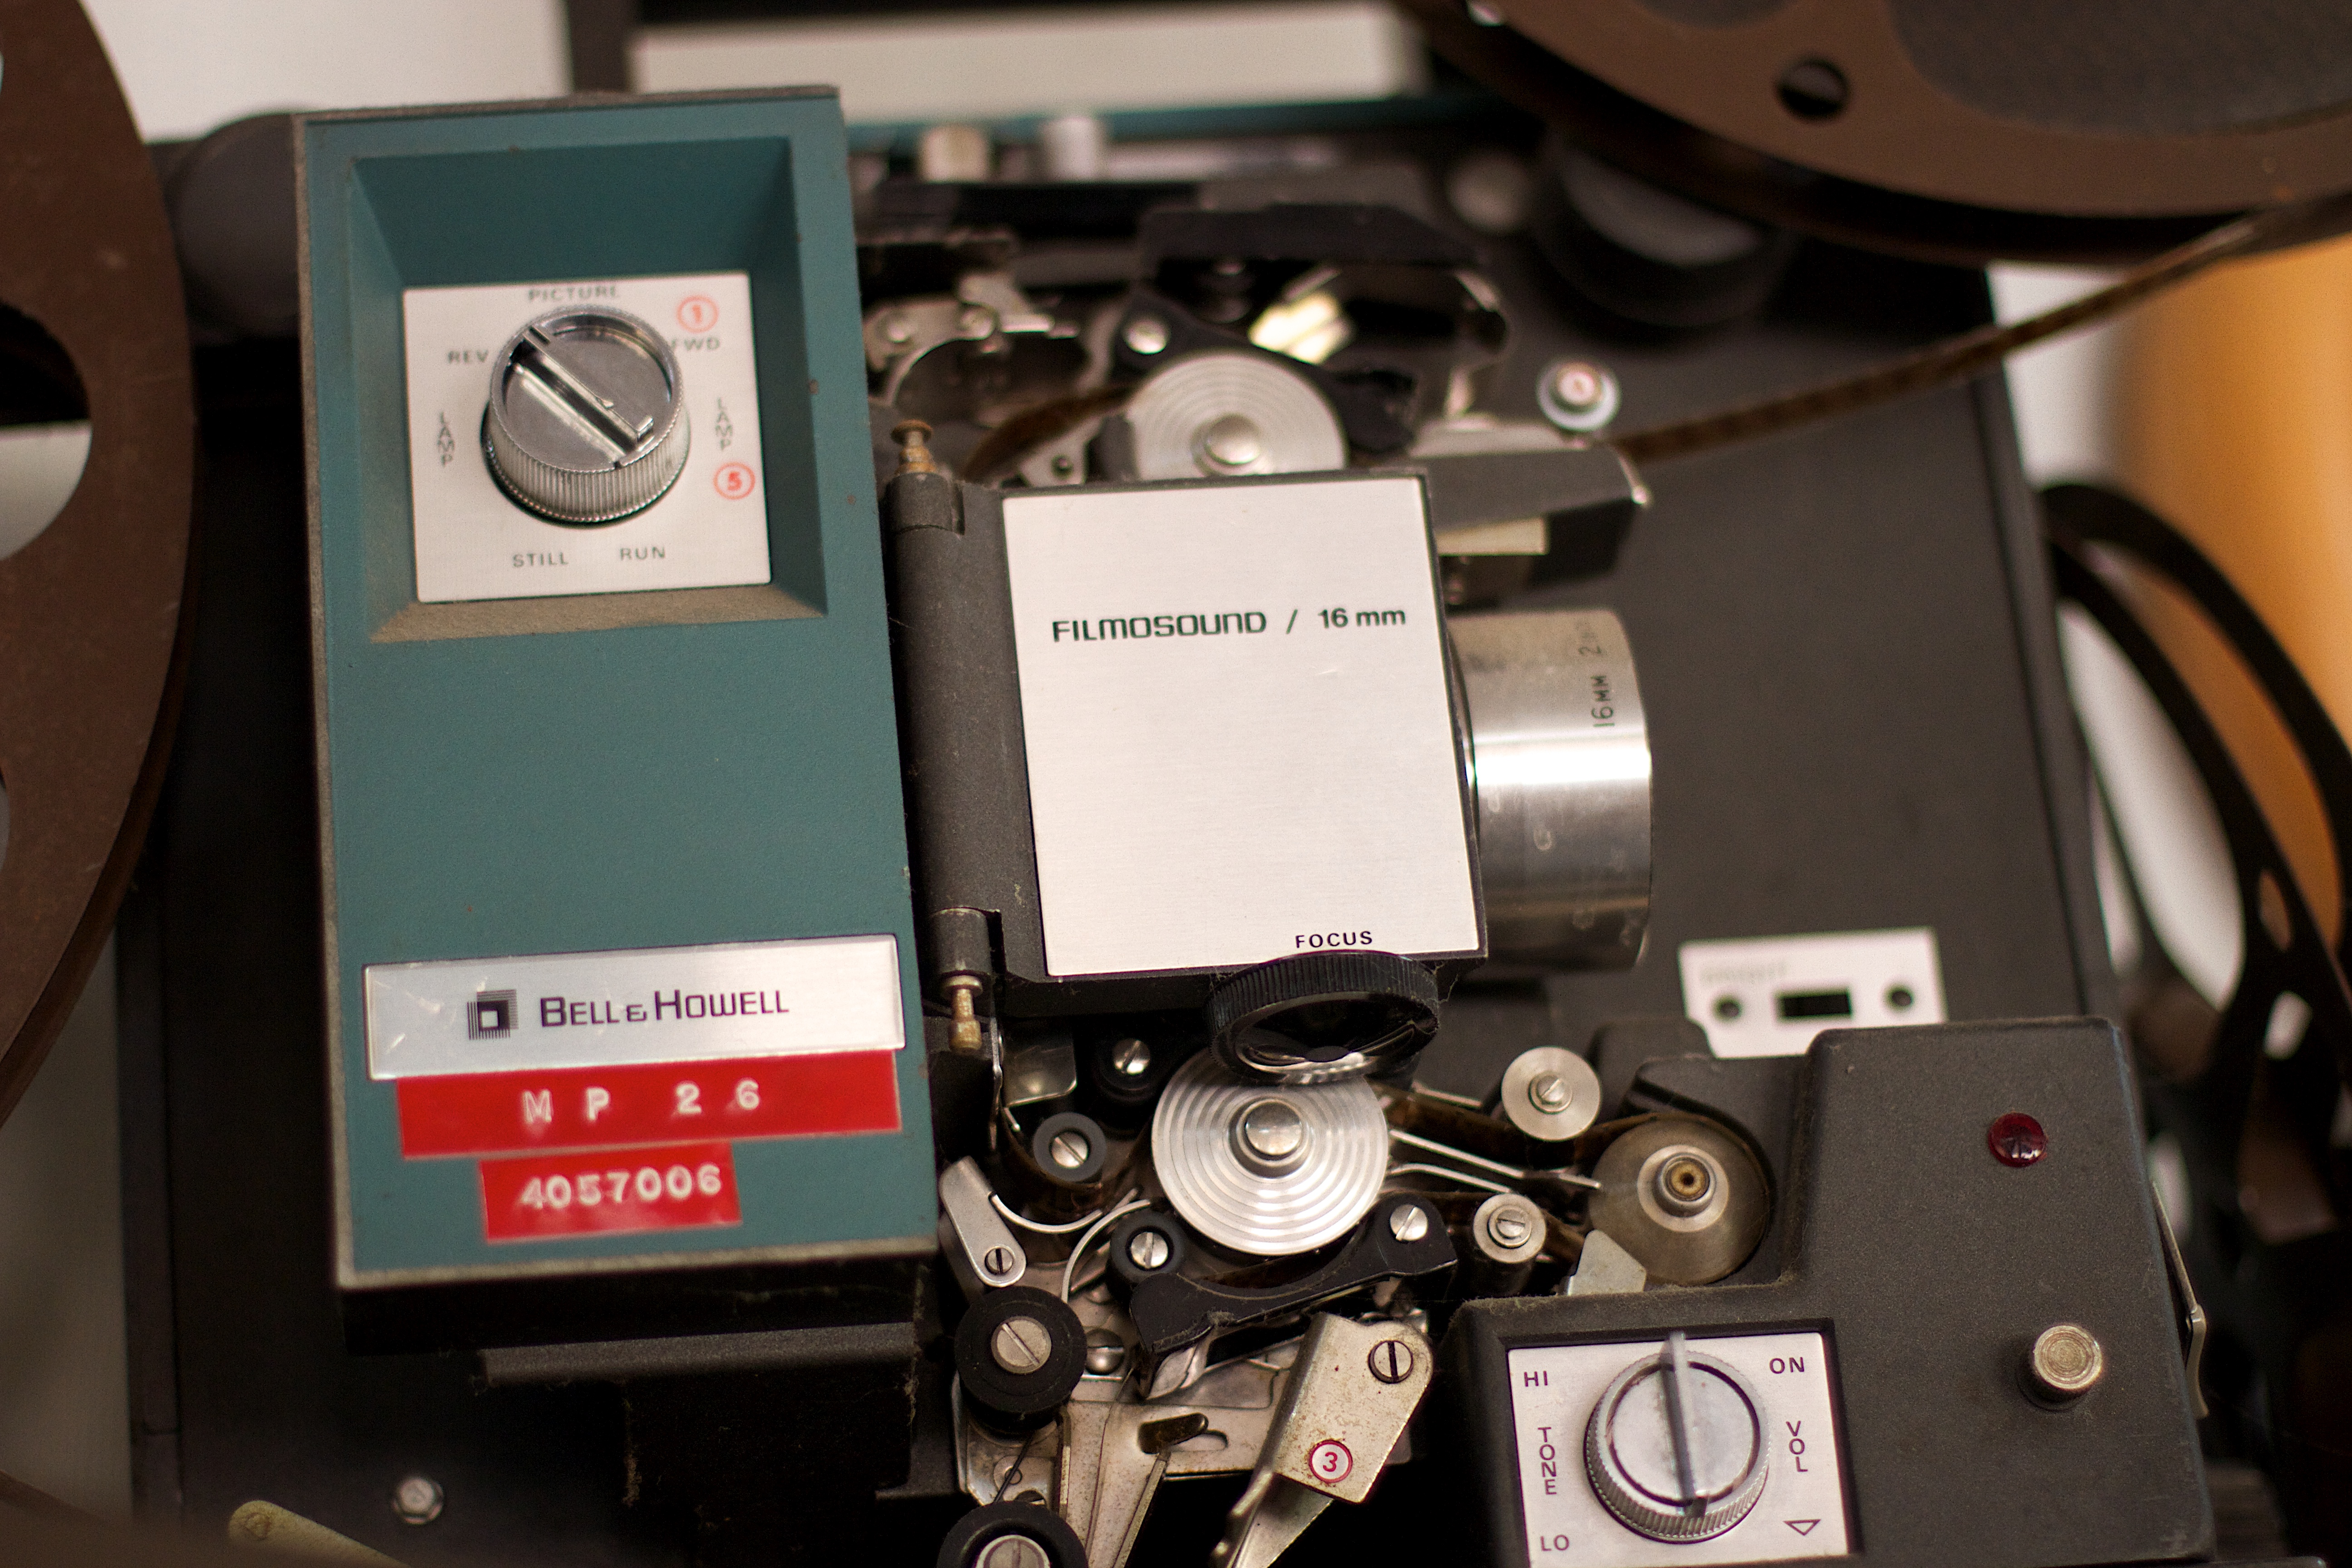
technology, camera, machine, product, electronics, personal computer hardware